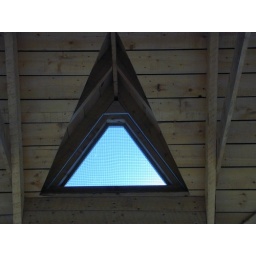
The window in the roof of the gazebo